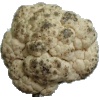
Label: cauliflower